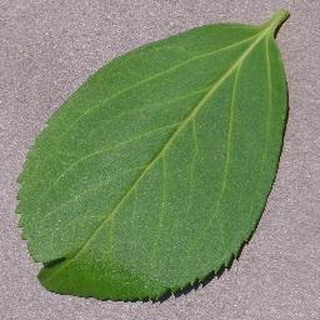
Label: healthy_cherry